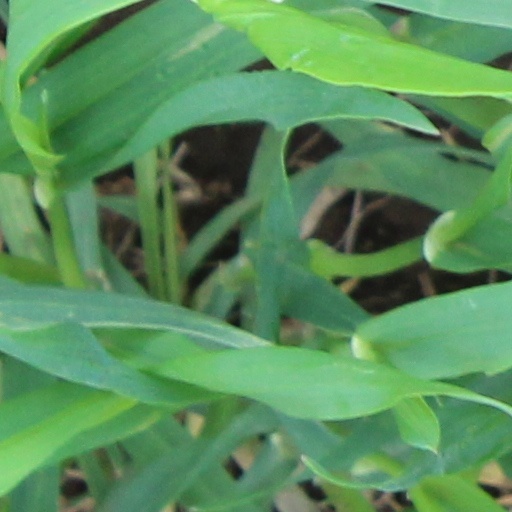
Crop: wheat